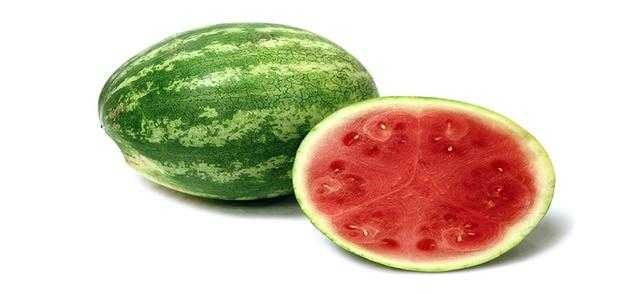
Label: Watermelon